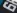
Number: 6